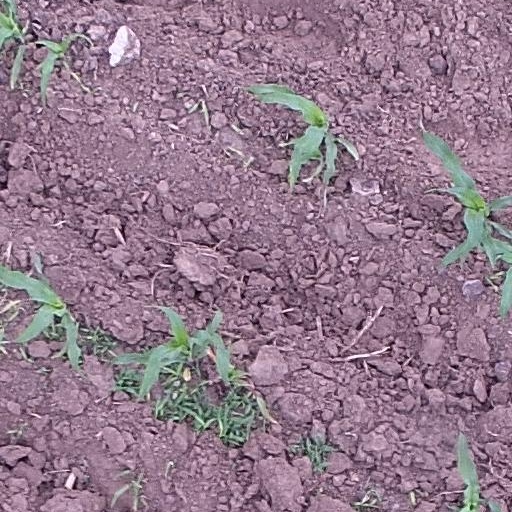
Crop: maize; corn